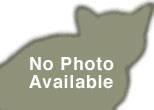
cat